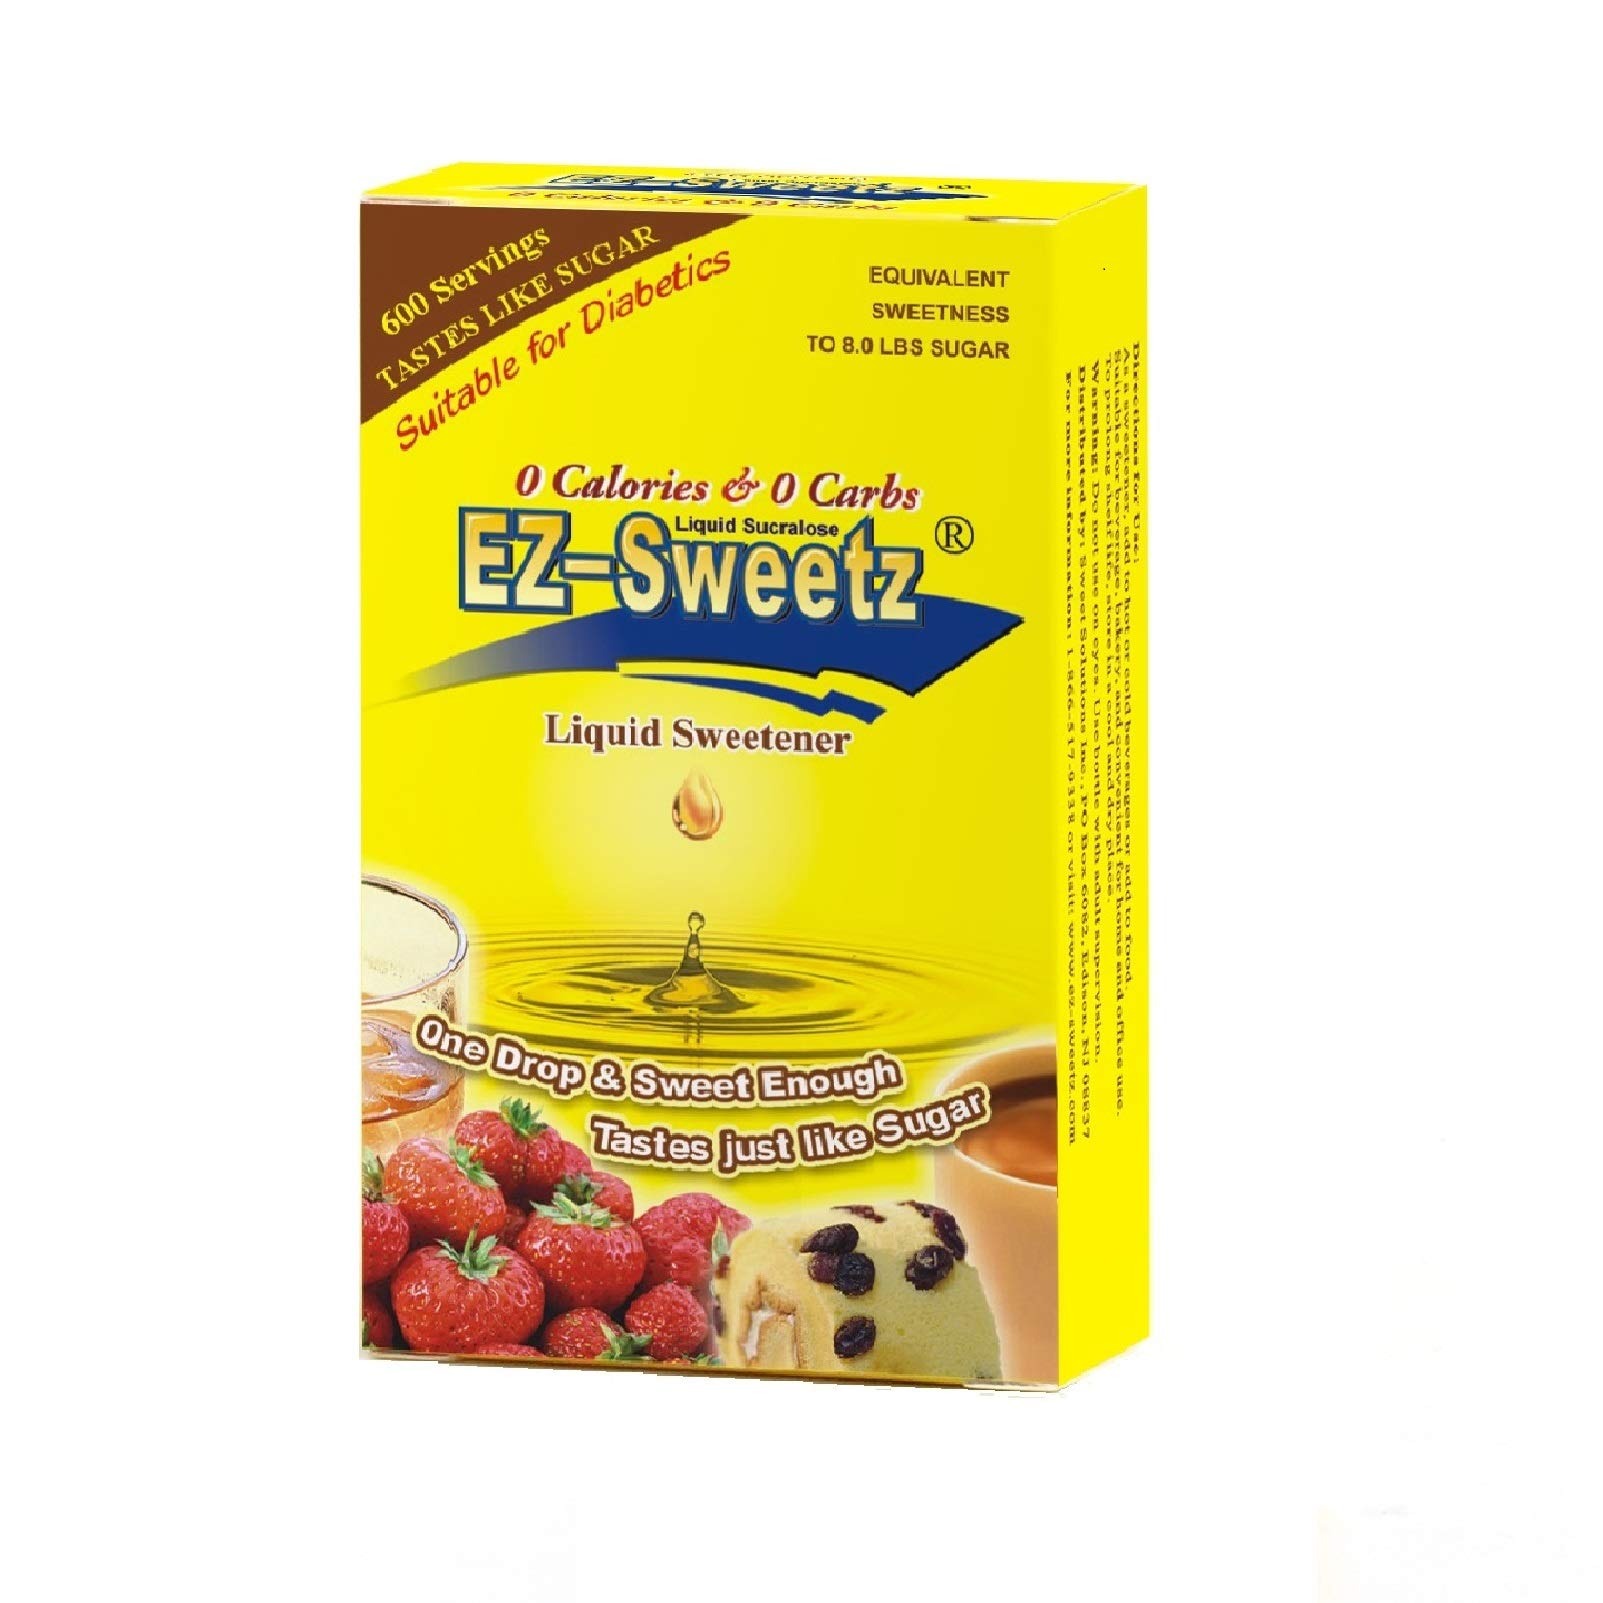
Item Name: EZ-Sweetz (0.75 oz - Liquid Sweetener 600 Servings/Bottle) | 3 Pack
Bullet Point 1: The highest concentrated liquid Sucralose. 3 Pack of 0.75 oz bottles (total of 1800 Servings). 1 serving = 1 drop
Bullet Point 2: 1 drop = appx. 2 tsps. of sugar's sweetness. True 0 carbs & 0 calories
Bullet Point 3: Kosher certified and fully insured
Bullet Point 4: Proudly made in the USA. Manufacturing licensed by New Jersey Department of Health
Bullet Point 5: Manufactured in a FDA registered facility and third party tested. Product shelf life: 24-month
Product Description: This is the highest concentrated liquid sucralose sweetener. A 3-Pack of 0.75 oz bottles contain a total of 1800 Servings. EZ-Sweetz (sucralose) is high concentrated liquid sucralose. EZ-Sweetz contains no carbohydrates fillers used in the traditional packets. Conversion Chart: 1 Drop (1 Serving) = 2 Tsps of Sugar = 1 packet. A 0.75 oz bottle offers about 600 servings. Stay connected with us for the latest product news, recipes, and product sales: FACEBOOK: www.facebook.com/ezsweetz TWITTER: www.twitter.com/ezsweetz Product is made in USA.
Value: 1.0
Unit: Count

Price: 24.59